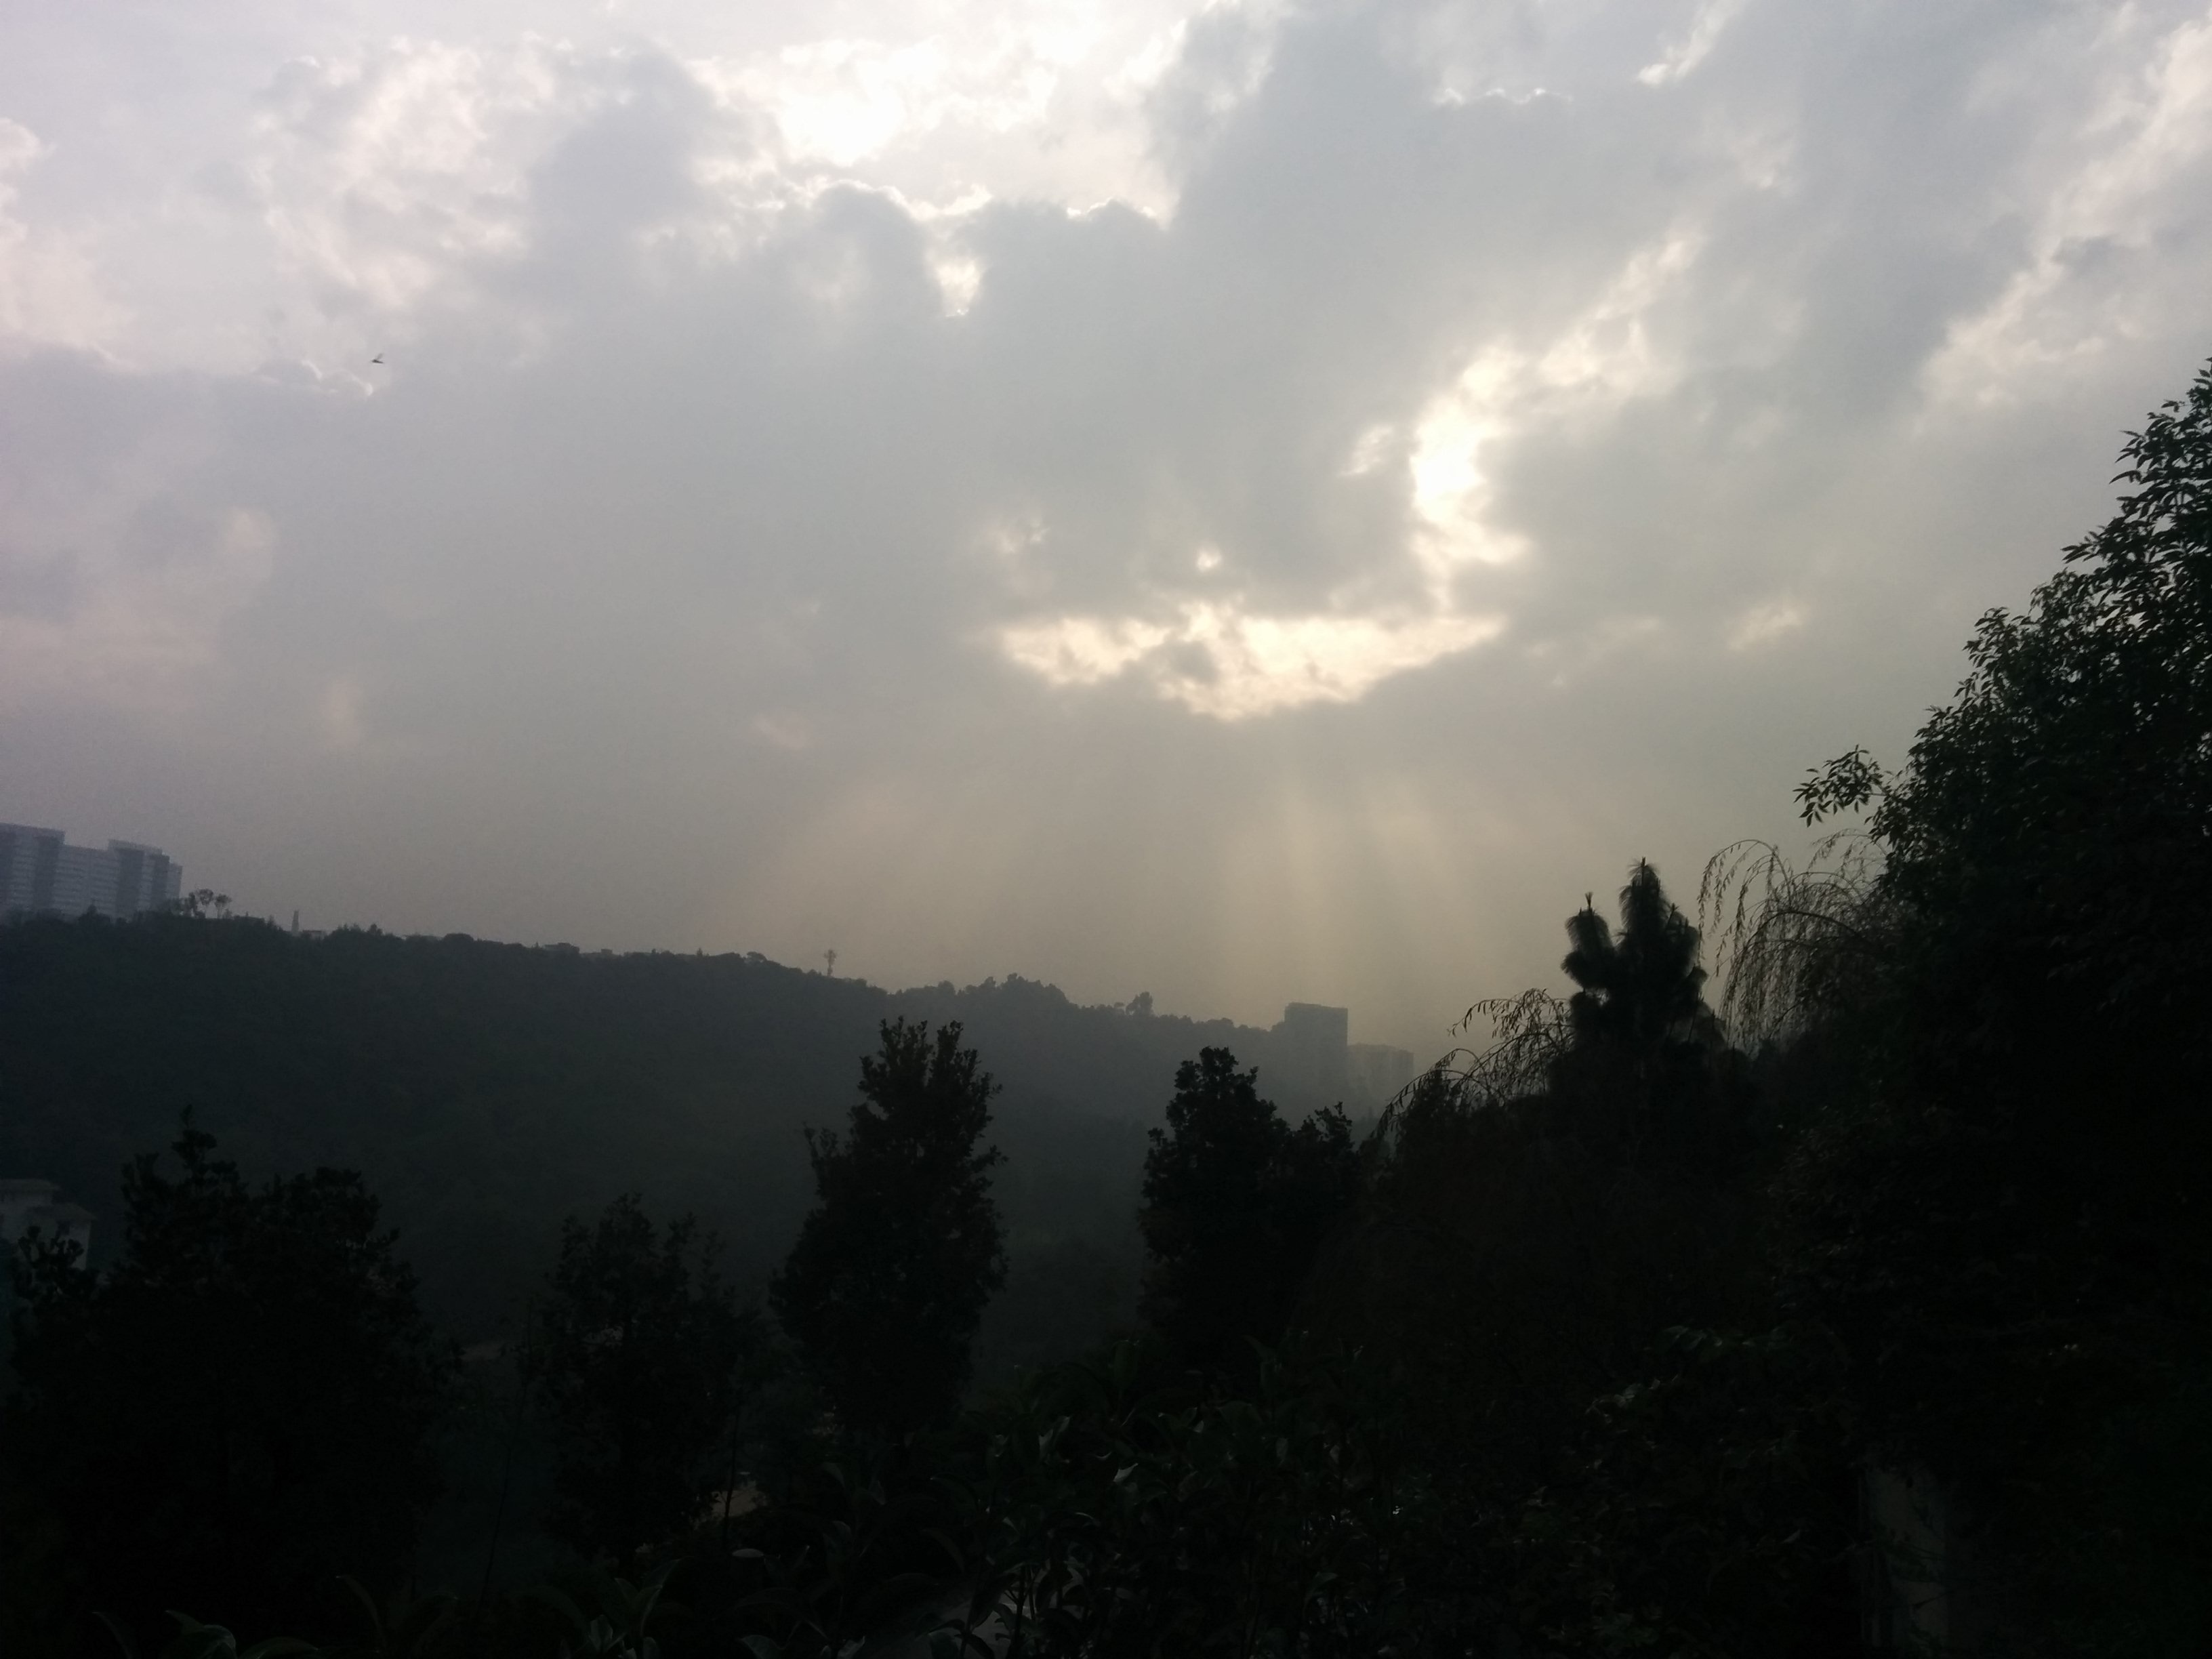
tree, nature, forest, mountain, cloud, sky, sun, sunrise, sunset, mist, sunlight, morning, hill, dawn, dusk, evening, weather, atmospheric phenomenon, mountainous landforms